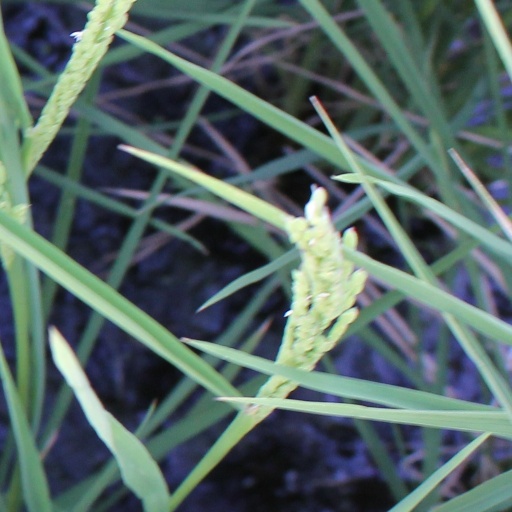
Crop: rice